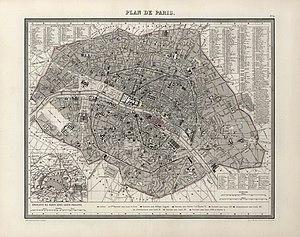
Ambroise Tardieu, né le 2 mars 1788 à Paris où il est mort le 17 janvier 1841, est un cartographe et graveur français.